Andre Mintze

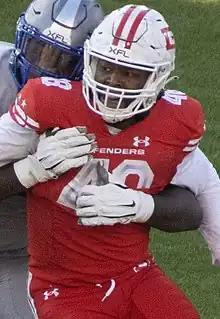
Mintze with the DC Defenders in 2023

Andre Mintze (born September 10, 1998) is an American football linebacker for the DC Defenders of the United Football League (UFL). He played college football for the Vanderbilt Commodores.